Lumpkin's Jail

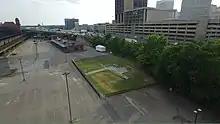

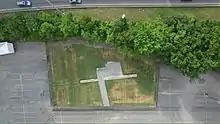

Lumpkin's Jail, also known as "the Devil's half acre", was a prominent slave-holding facility, or slave jail, and slave trading complex located in Richmond, Virginia, just three blocks from the state capitol building. More than five dozen firms traded in enslaved human beings within blocks of Richmond's Wall Street (now 15th Street) between 14th and 18th Streets between the 1830s and the end of the American Civil War. Its final and most notorious owner, Robert Lumpkin, bought and sold slaves throughout the South for well over twenty years, and Lumpkin's Jail became Richmond's largest slave-holding facility.